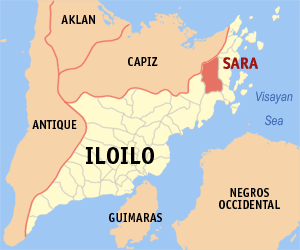
Sara est une municipalité de la province d'Iloilo, aux Philippines. En 2015, la localité compte 52 631 habitants.